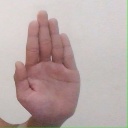
अक्षर: ध